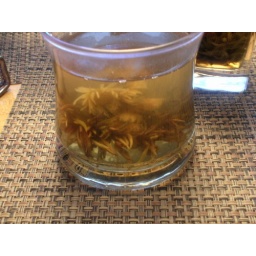
when you put these balls of tea in the water they expand and have flower sewn together inside